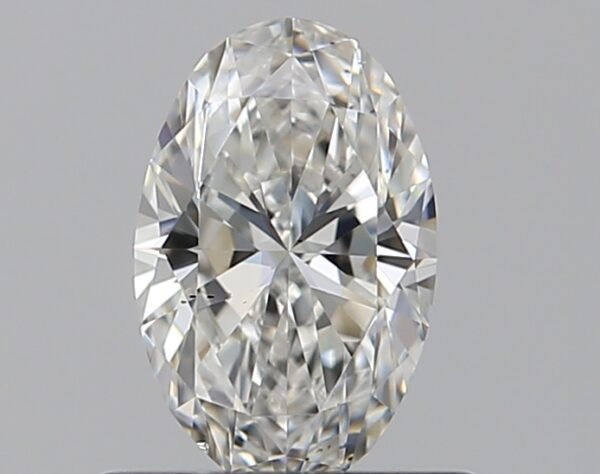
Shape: oval
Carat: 0.5
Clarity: SI1
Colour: G
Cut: EX
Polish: EX
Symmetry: VG
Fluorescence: F
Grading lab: GIA
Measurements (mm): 6.66 x 4.25 x 2.68